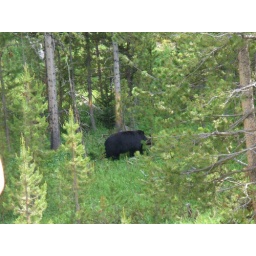
A black bear mamma. You can't see the cub in the tree above her.